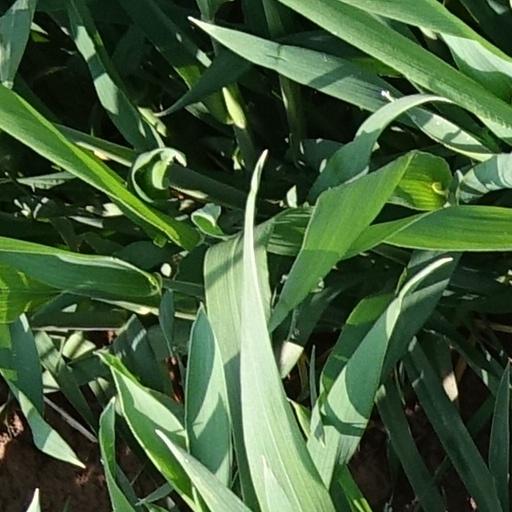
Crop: wheat